Miguel Ángel Benito

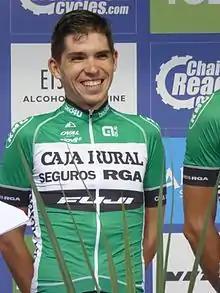
Benito in 2016

Miguel Ángel Benito Díez (born 21 September 1993) is a Spanish former professional racing cyclist, who rode professionally for UCI Professional Continental team , between 2015 and 2018.